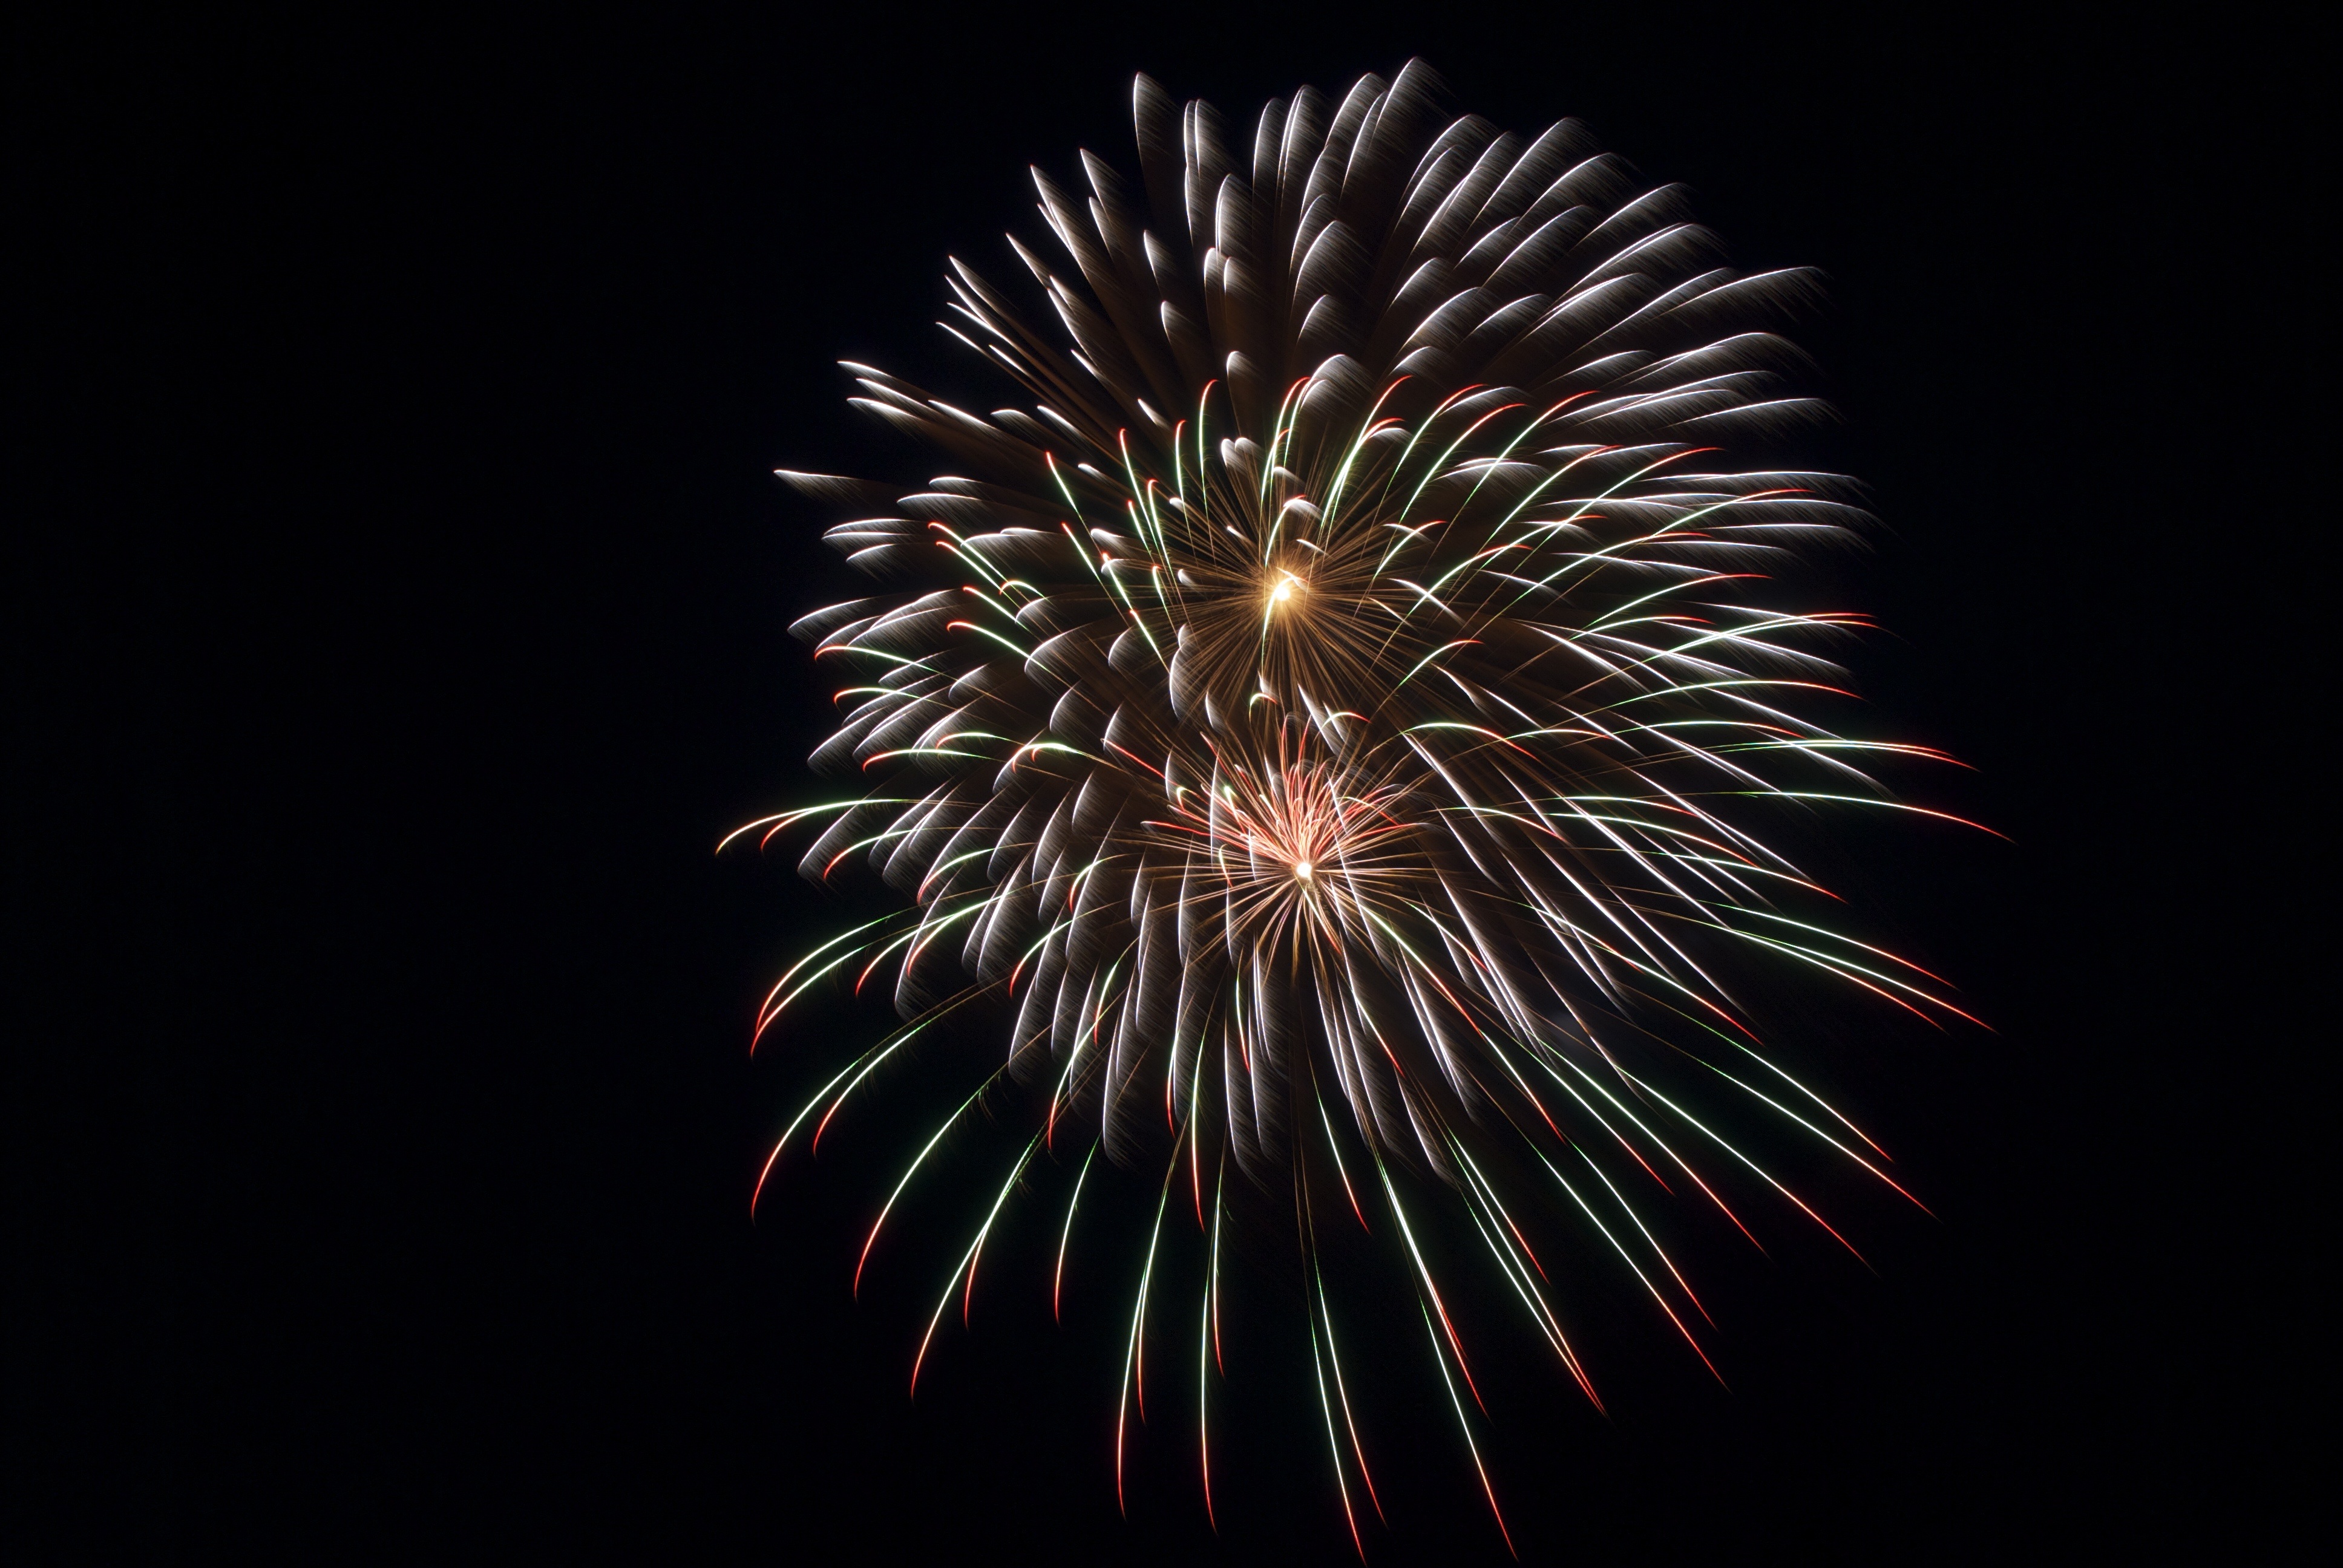
recreation, celebration, explosion, celebrate, fireworks, holidays, event, outdoor recreation